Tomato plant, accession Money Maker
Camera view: tilt-top (135 deg); turntable rotation: 150 degrees
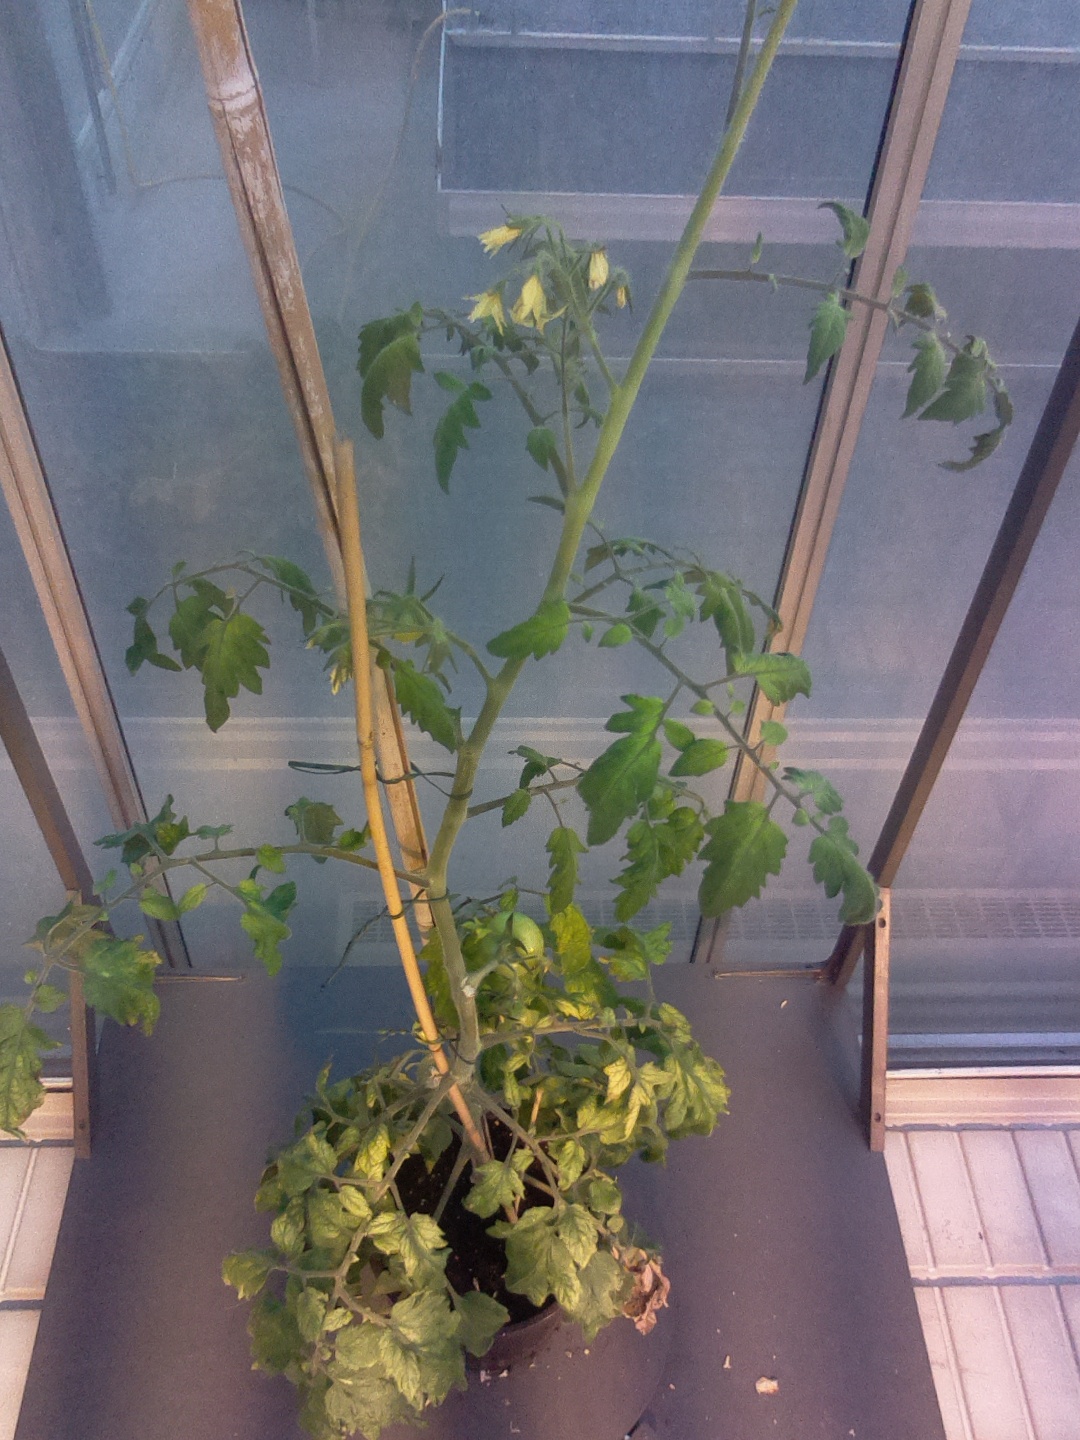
BBCH growth stage 73: 30%-40% of final fruit size